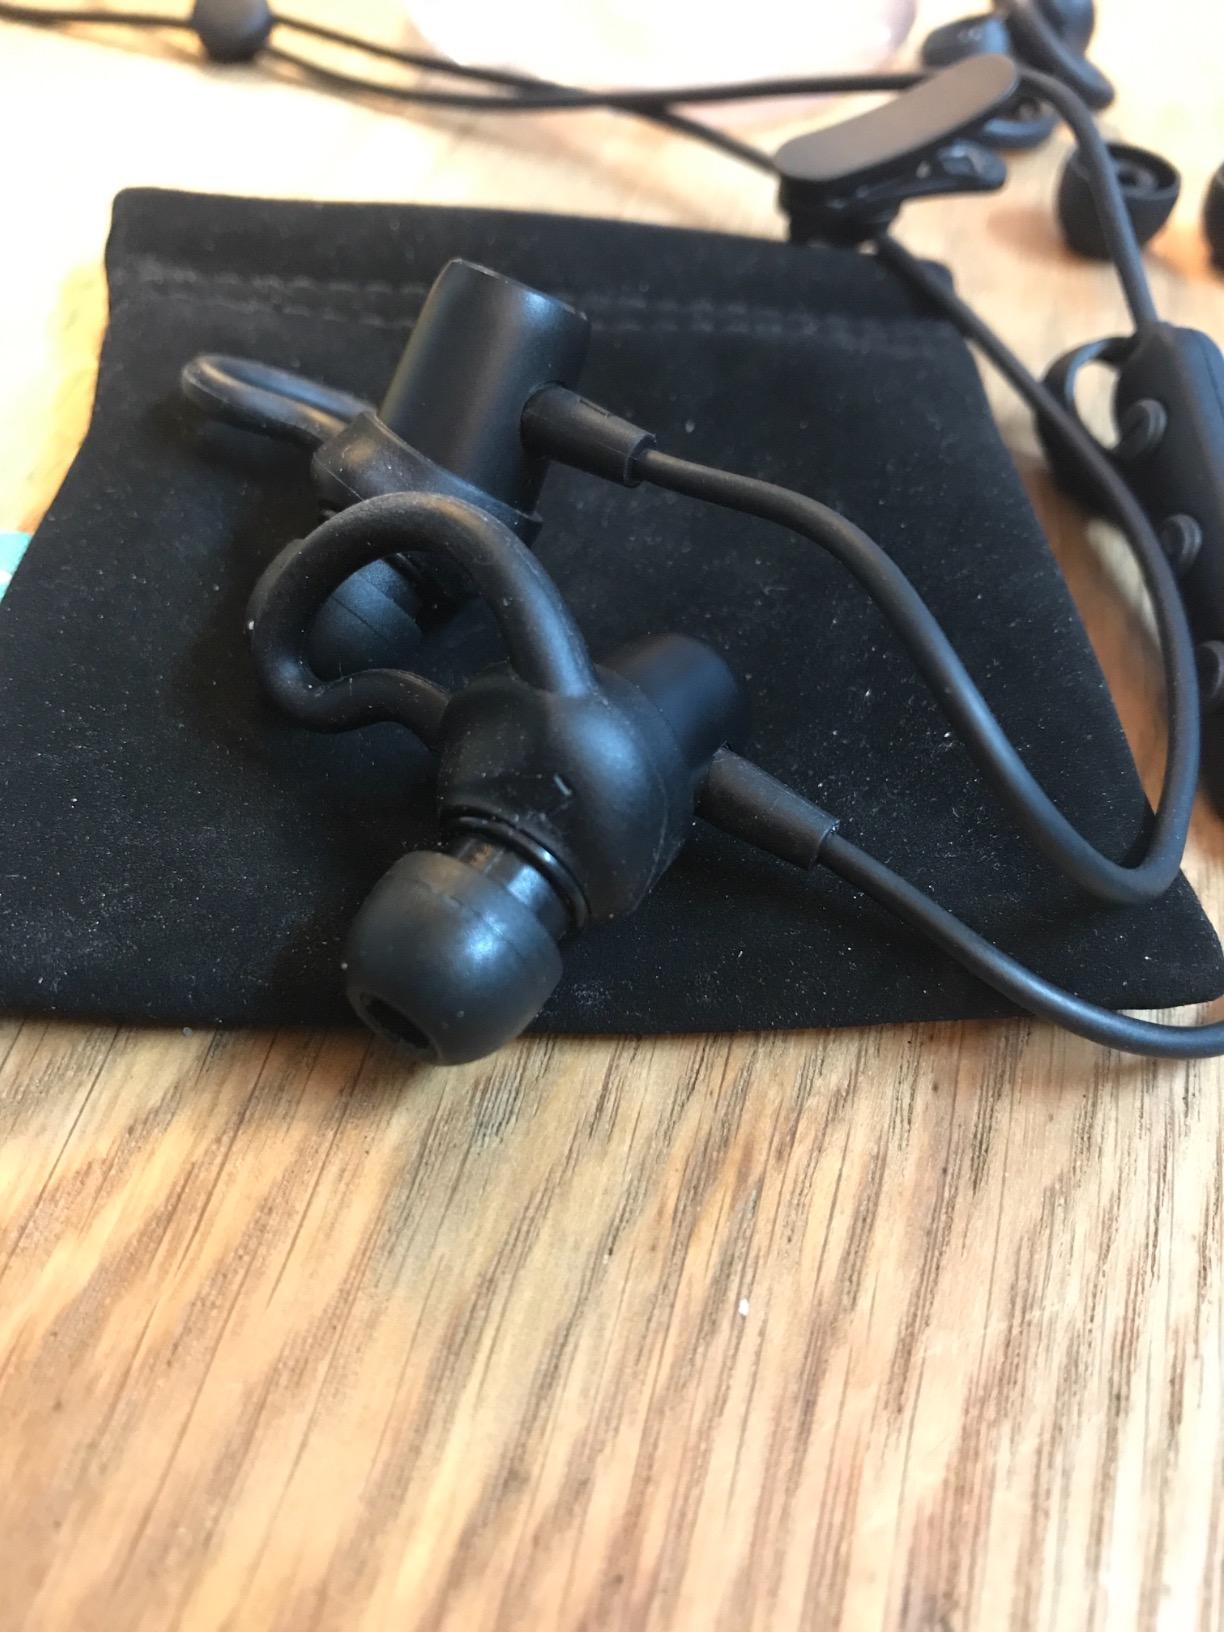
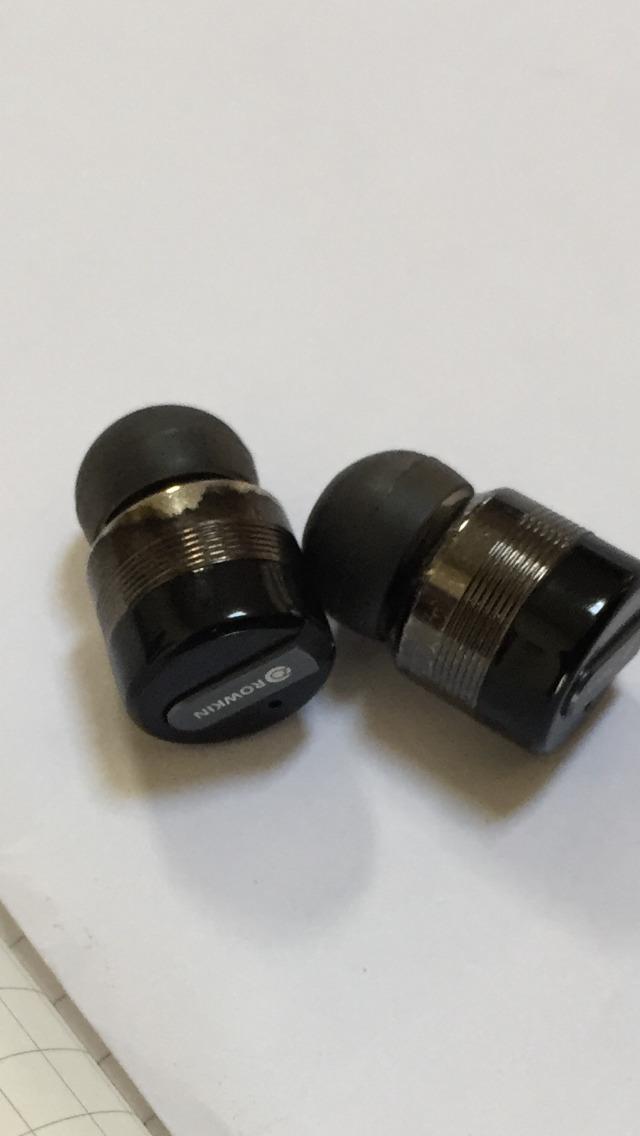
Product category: headphones
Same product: no